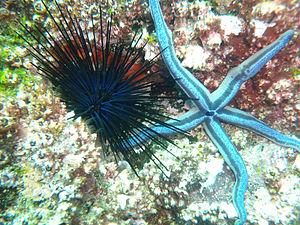
Diadema est un genre d’oursins réguliers de la famille des Diadematidae. Ils sont généralement appelés « oursins-diadèmes ».
Diadema mexicanum est une espèce d'oursin régulier tropical de la famille des Diadematidae, caractérisé par des épines particulièrement longues. On le trouve sur les côtes Pacifiques de l'Amérique centrale.